Kutubiyya Mosque

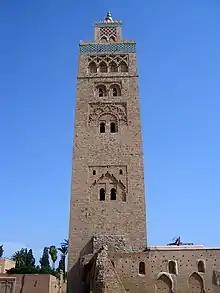
Northeastern façade of the minaret

The mosque is located in a large plaza with gardens, and is floodlit at night. The wall on the northern side of the first mosque abutted the old Almoravid fortress wall (the "Ksar el-Hajjar"). There are eight entrances to the mosque: four on the west side and four on the east side. The eastern side faces the street where book shops were located, hence the name "Booksellers' Mosque". There is a private entrance for the imam on the south side of the mosque, leading to a door on the left side of the mihrab. Historically, the first Kutubiyya Mosque also had a private entrance next to the mihrab which was used by the ruler to enter directly into the maqsura.